New Police Story

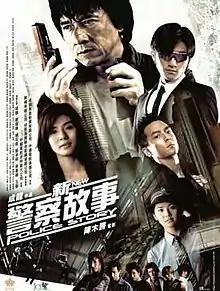
Hong Kong film poster

New Police Story is a 2004 Hong Kong action thriller film directed by Benny Chan. It stars Jackie Chan, Nicholas Tse, Charlie Yeung, Charlene Choi, and Daniel Wu. The film was released theatrically in Hong Kong on 24 September 2004.